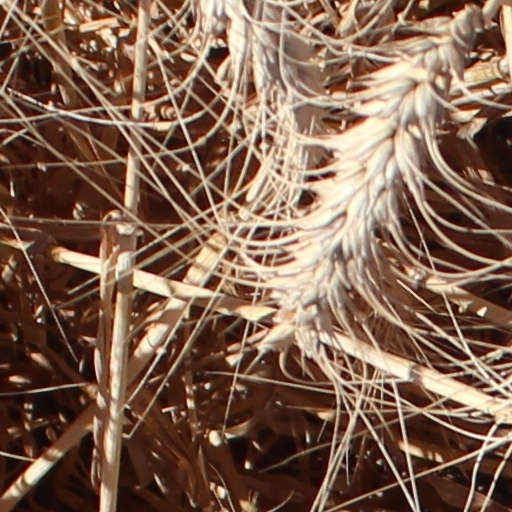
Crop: wheat